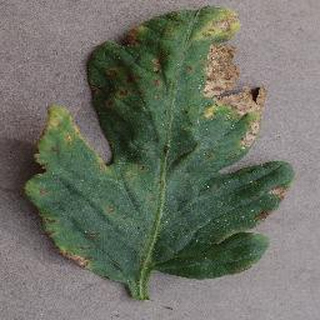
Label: tomato_bacterial_spot